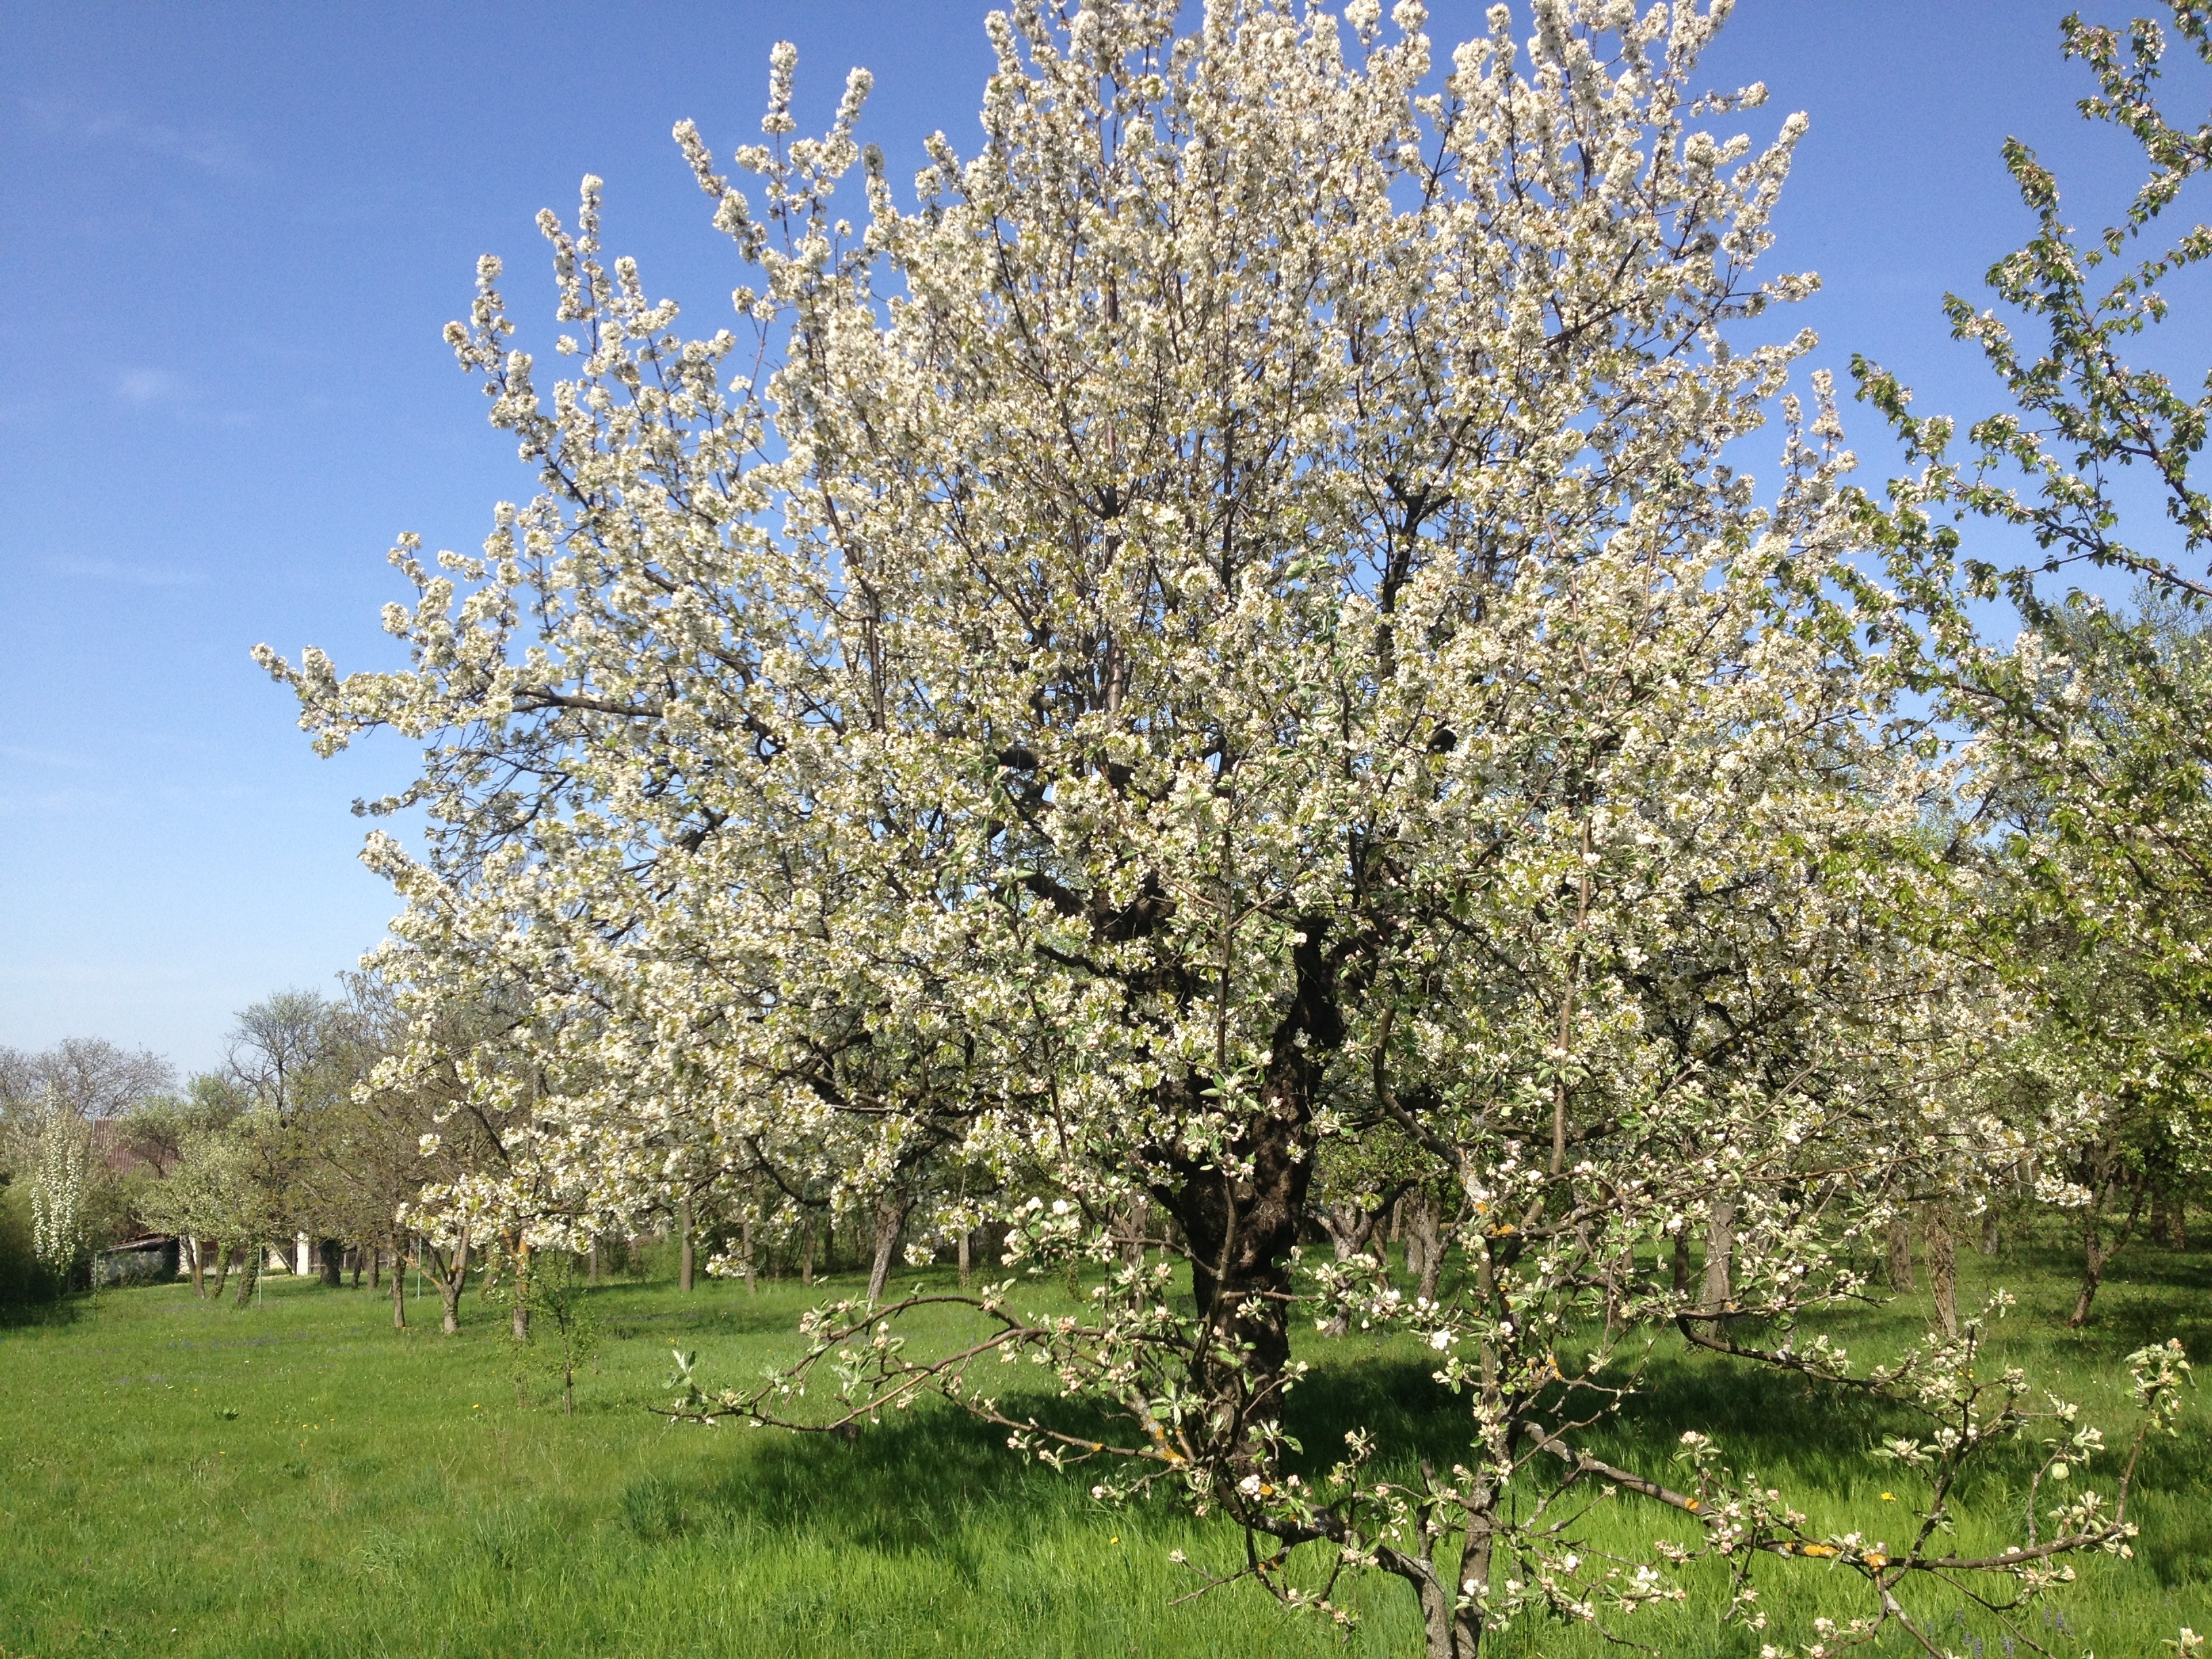
tree, nature, branch, blossom, plant, white, meadow, fruit, flower, bloom, food, spring, produce, garden, flora, cherry blossom, flowers, shrub, cherry, white blossom, spring awakening, fr hlingsanfang, flowering plant, flowering twig, lenz, woody plant, land plant